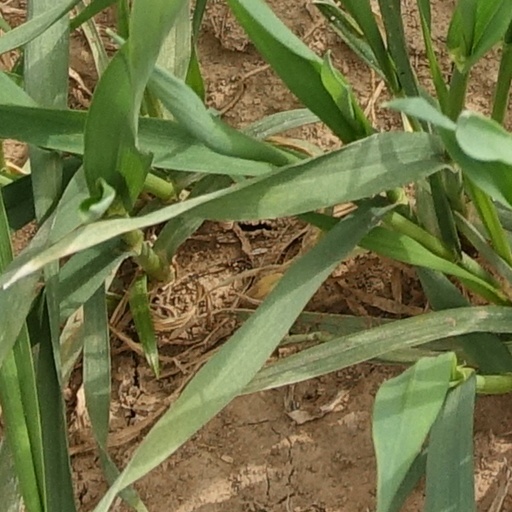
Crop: wheat